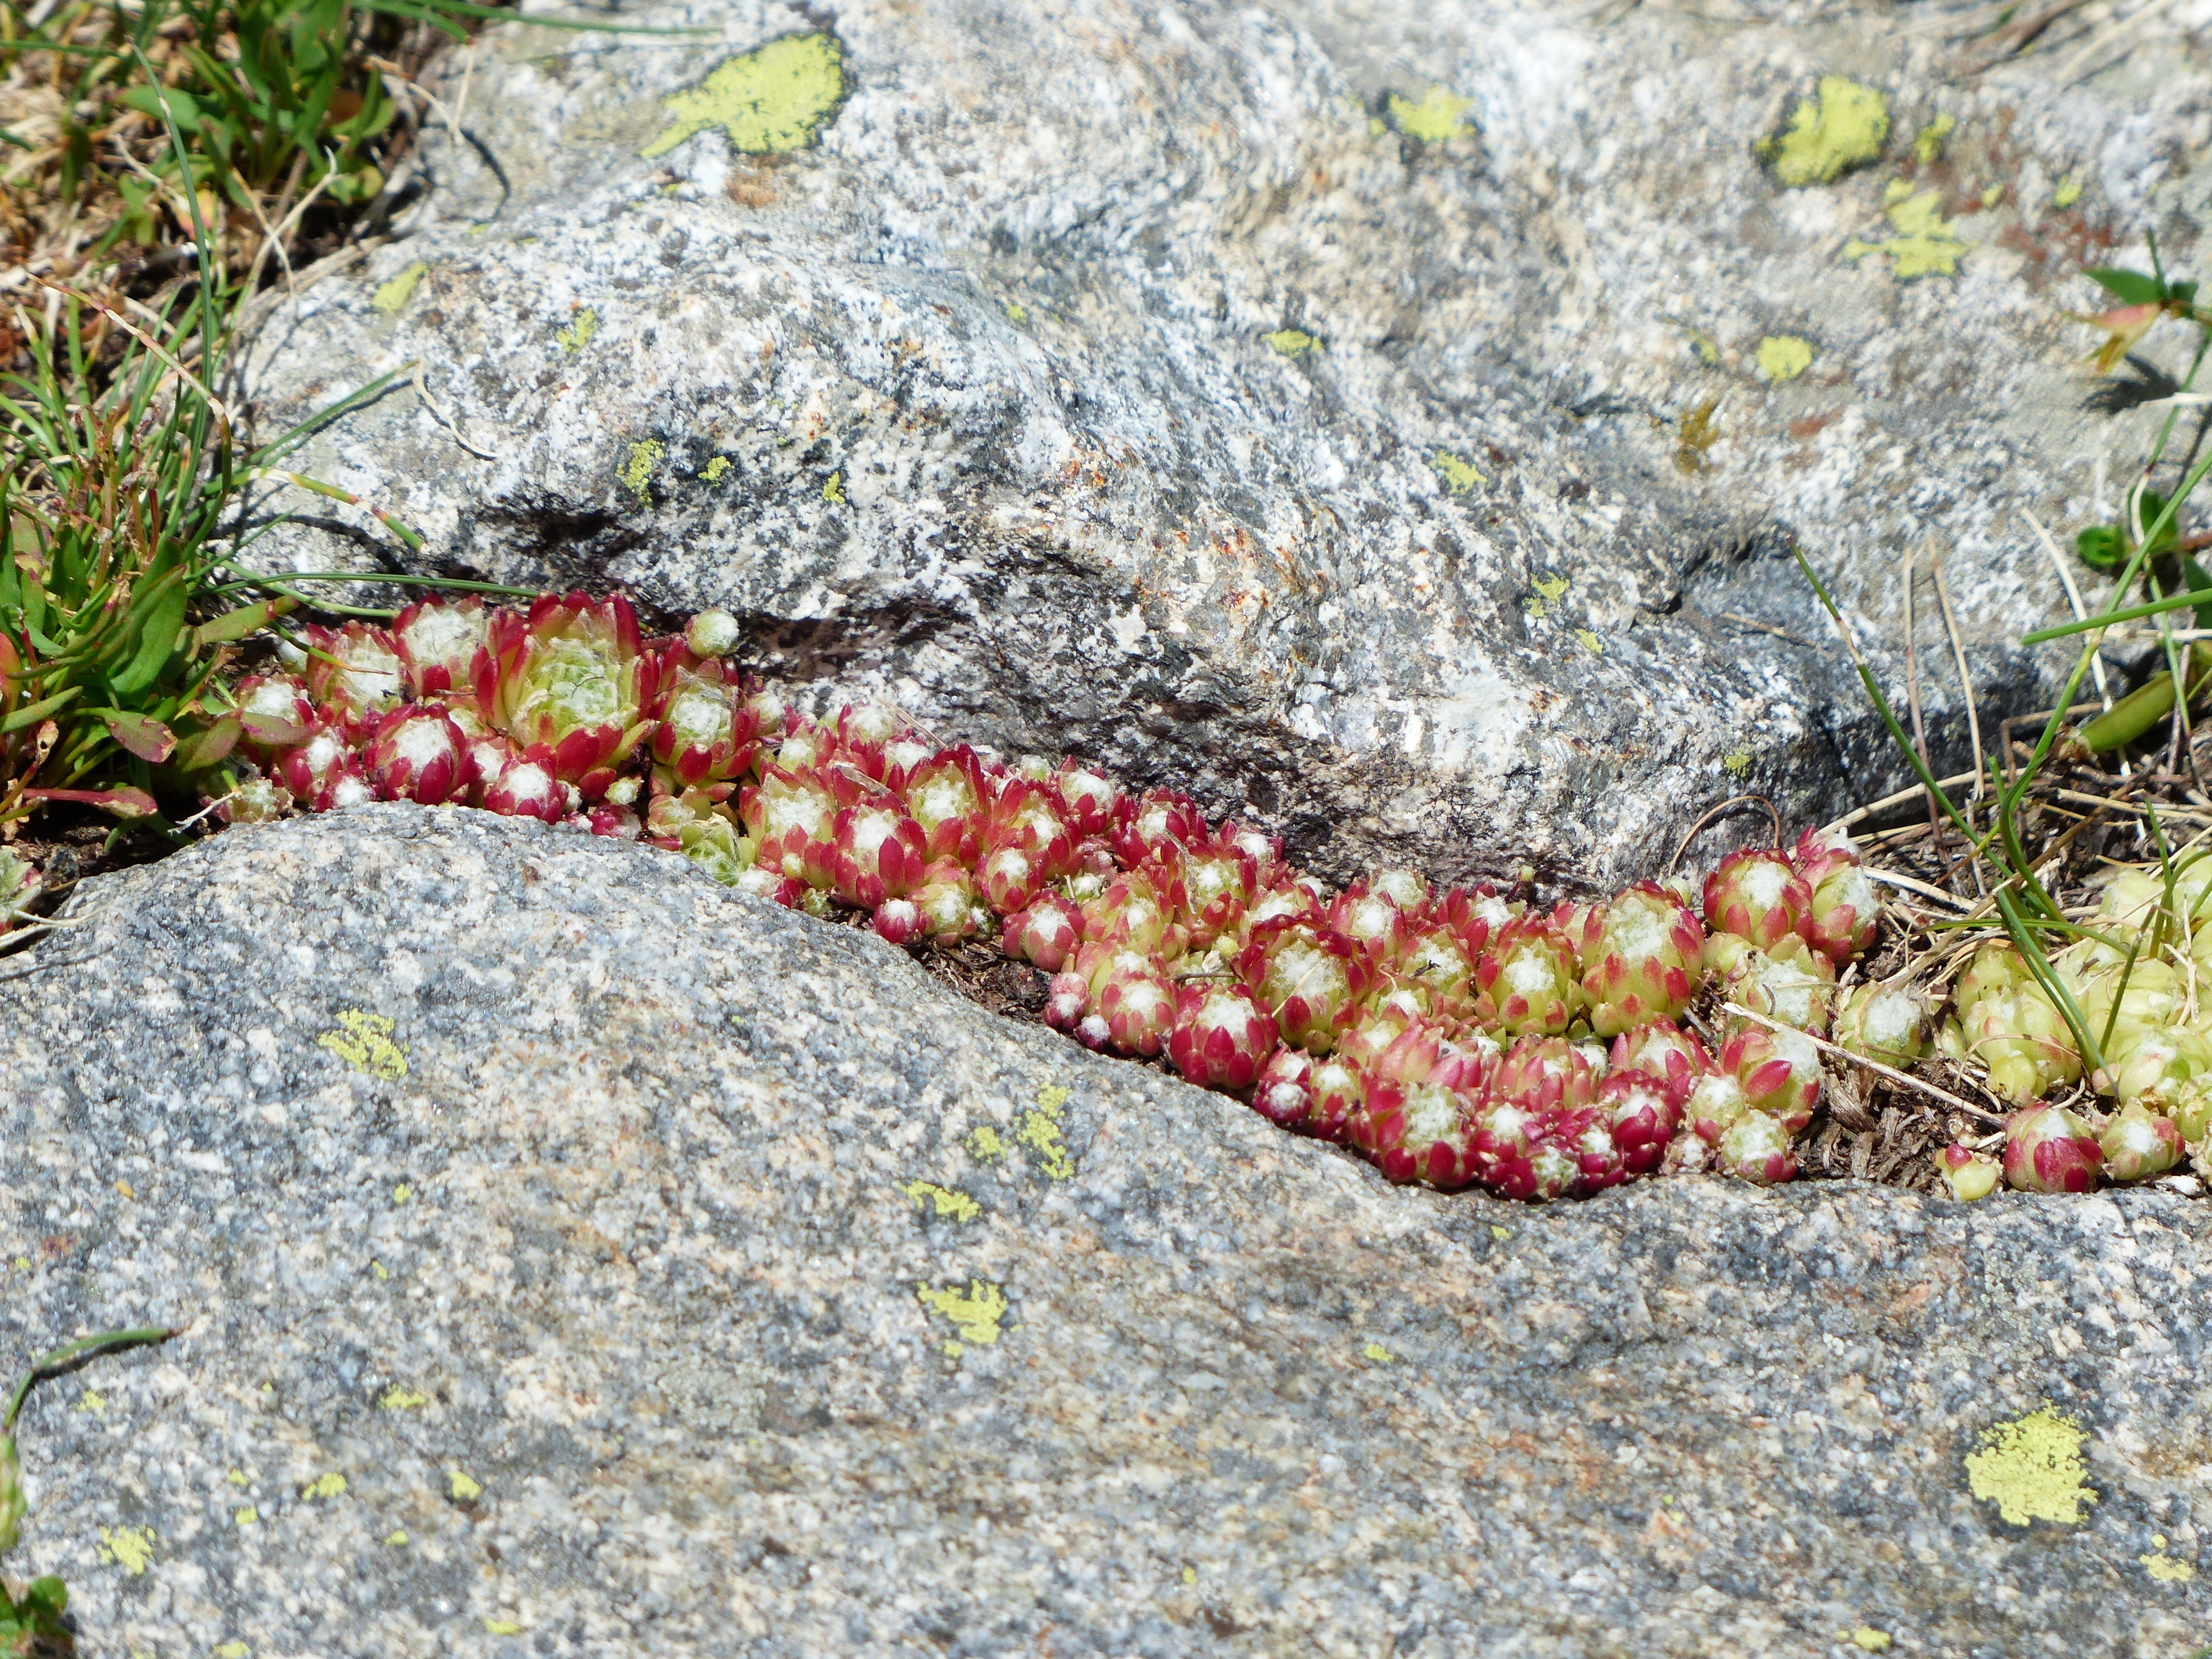
blossom, plant, leaf, flower, bloom, flora, hidden, alpine flower, houseleek, alpine plant, sempervivum, red violet, small rosett, cobweb houseleek, spider web houseleek, sedum arachnoideum, sempervivum arachnoideum l, sempervivum sanguineum, type of houseleek, rosette upholstery, ordinary spinnweb houseleek